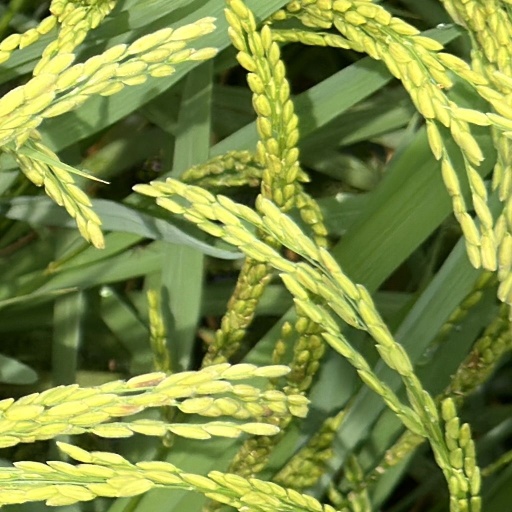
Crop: rice